Maurice Hynes

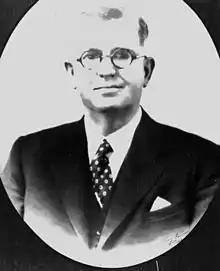

He worked in northern and western Queensland as a railway worker, stockman and waterfront labourer before moving to Mackay where he became a sugar industry worker.